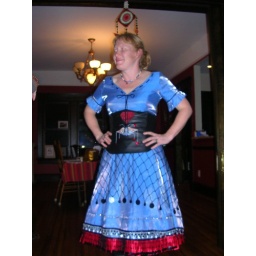
Amy is standing under the house blessing. . .